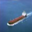
Label: ship